HMAS Sydney (R17)

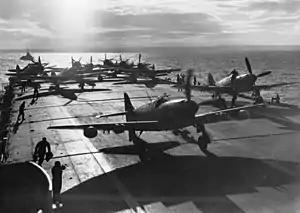
Firefly aircraft on board HMAS "Sydney" during her Korean War deployment

In March 1951, the First Sea Lord requested that "Sydney" be deployed to Korea while was refitted in Australia, to maintain a Commonwealth carrier presence. This was agreed to, and a 38-strong wartime CAG was formed on 14 May by incorporating the Sea Furies of 805 Squadron into the 21st CAG. Because RAN Fireflies were optimised for anti-submarine warfare, and consequently not fitted with cannon, cannon-equipped RN aircraft were loaned for the duration of "Sydney"s deployment. After completing pre-departure exercises, during which several aircraft were destroyed in non-fatal, weather-induced deck crashes, "Sydney" and the destroyer sailed for Korea on 31 August. While en route, the carrier's aircraft were used for a fly-past demonstration over Rabaul on 6 September, following civil unrest. On her arrival, "Sydney" became the first aircraft carrier owned by a Commonwealth dominion to see wartime service.